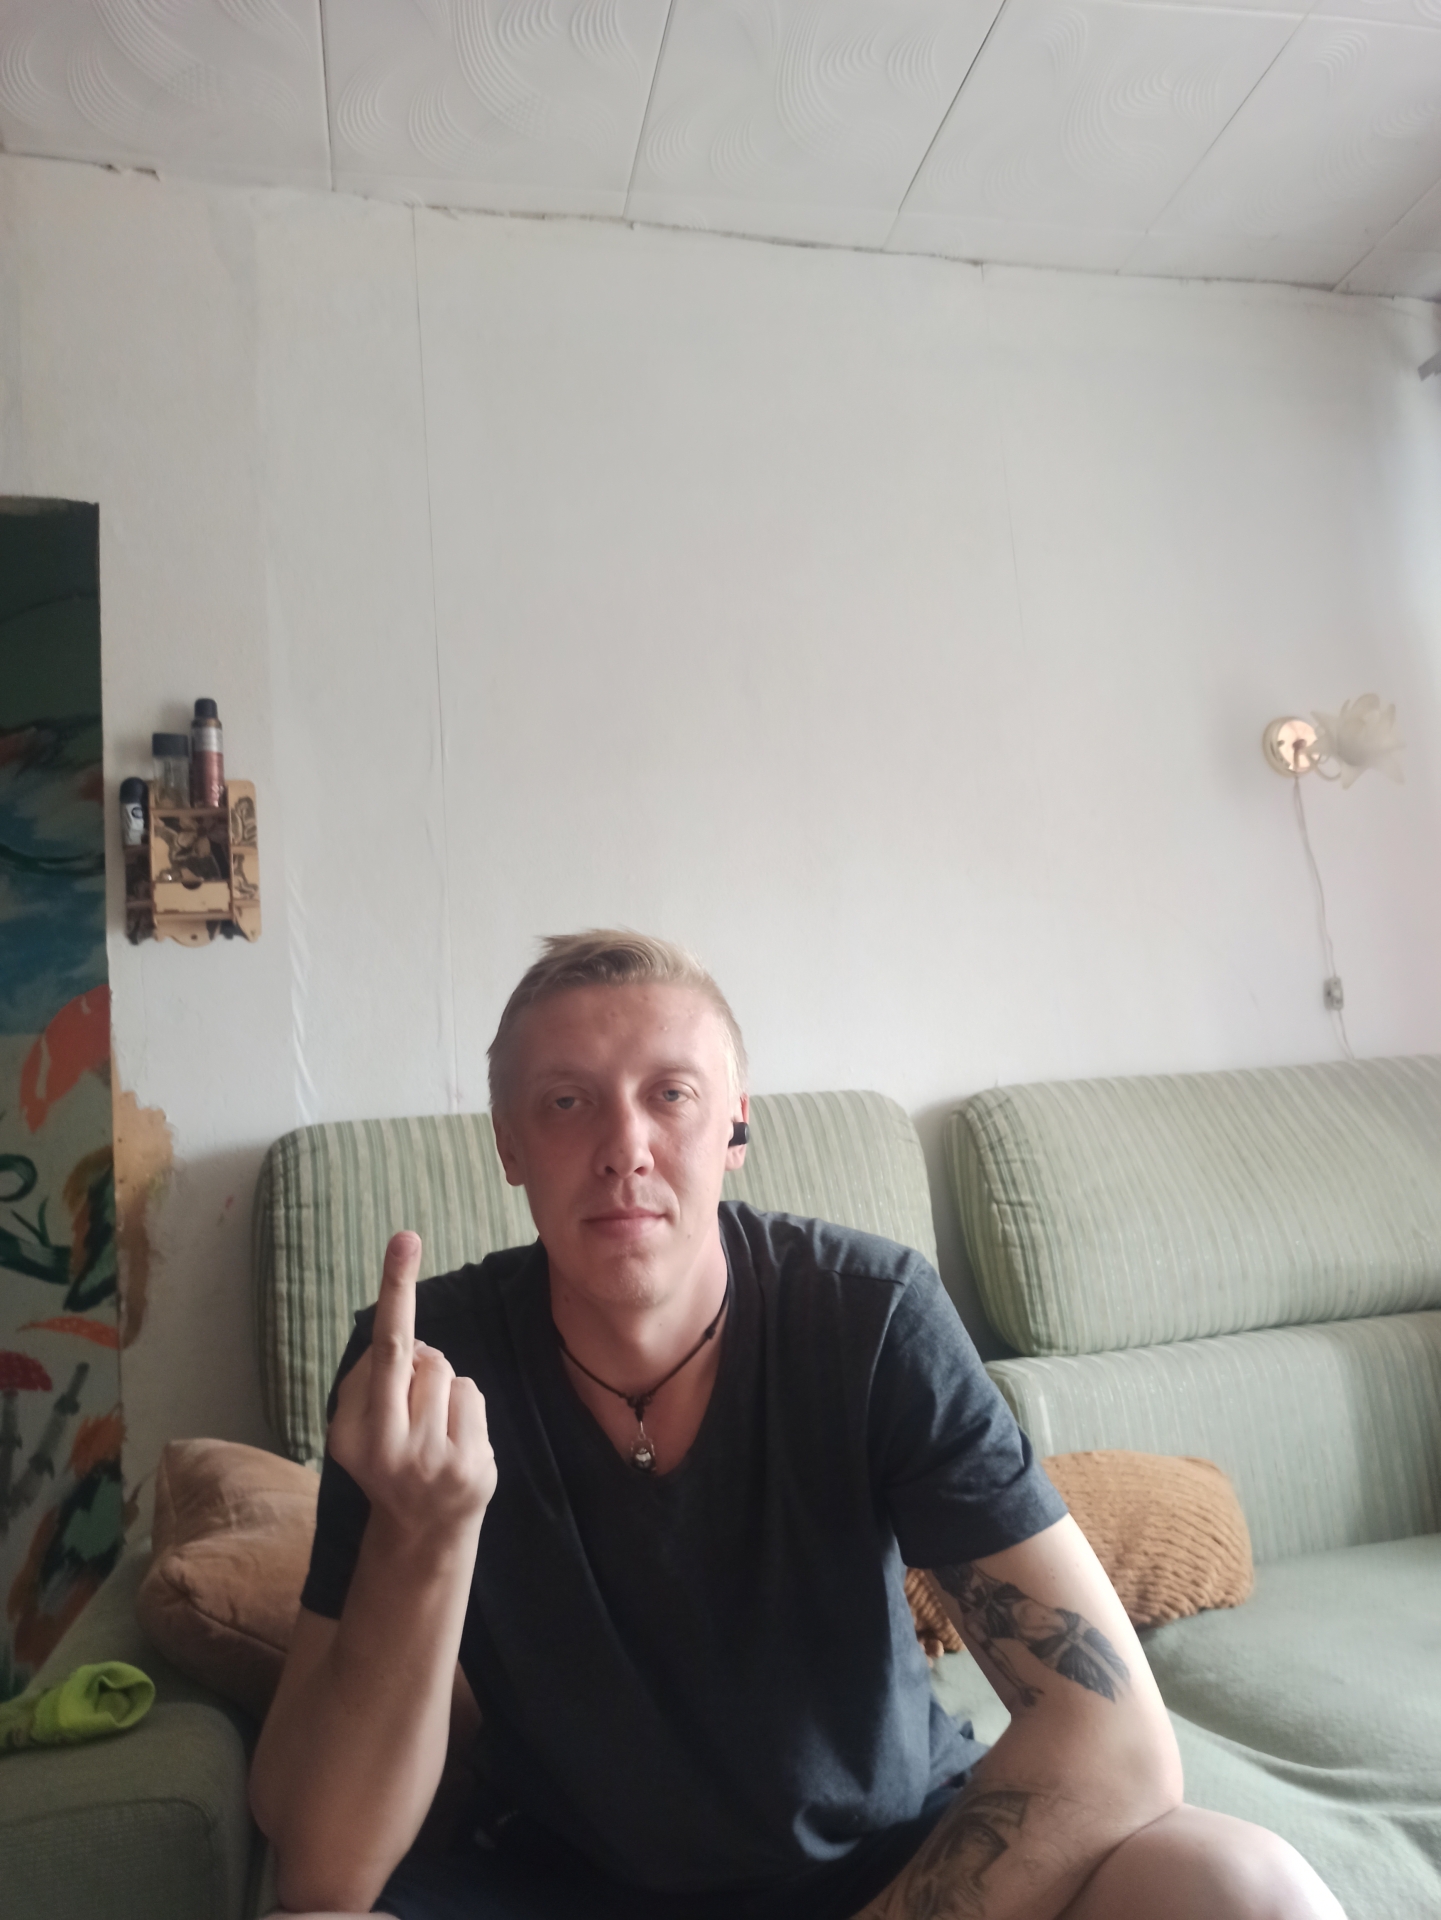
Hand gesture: middle_finger